Epilepsy

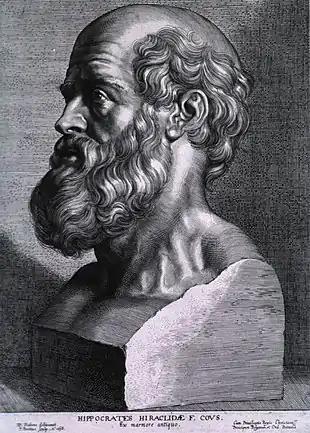
Hippocrates, 17th century engraving by Peter Paul Rubens of an antique bust

The primary treatment for epilepsy involves the use of antiseizure medications (ASMs), which aim to control seizures while minimizing side effects. Treatment plans should be individualized, taking into account the seizure type, epilepsy syndrome, patient age, sex, comorbidities, lifestyle factors, and the potential for drug interactions.